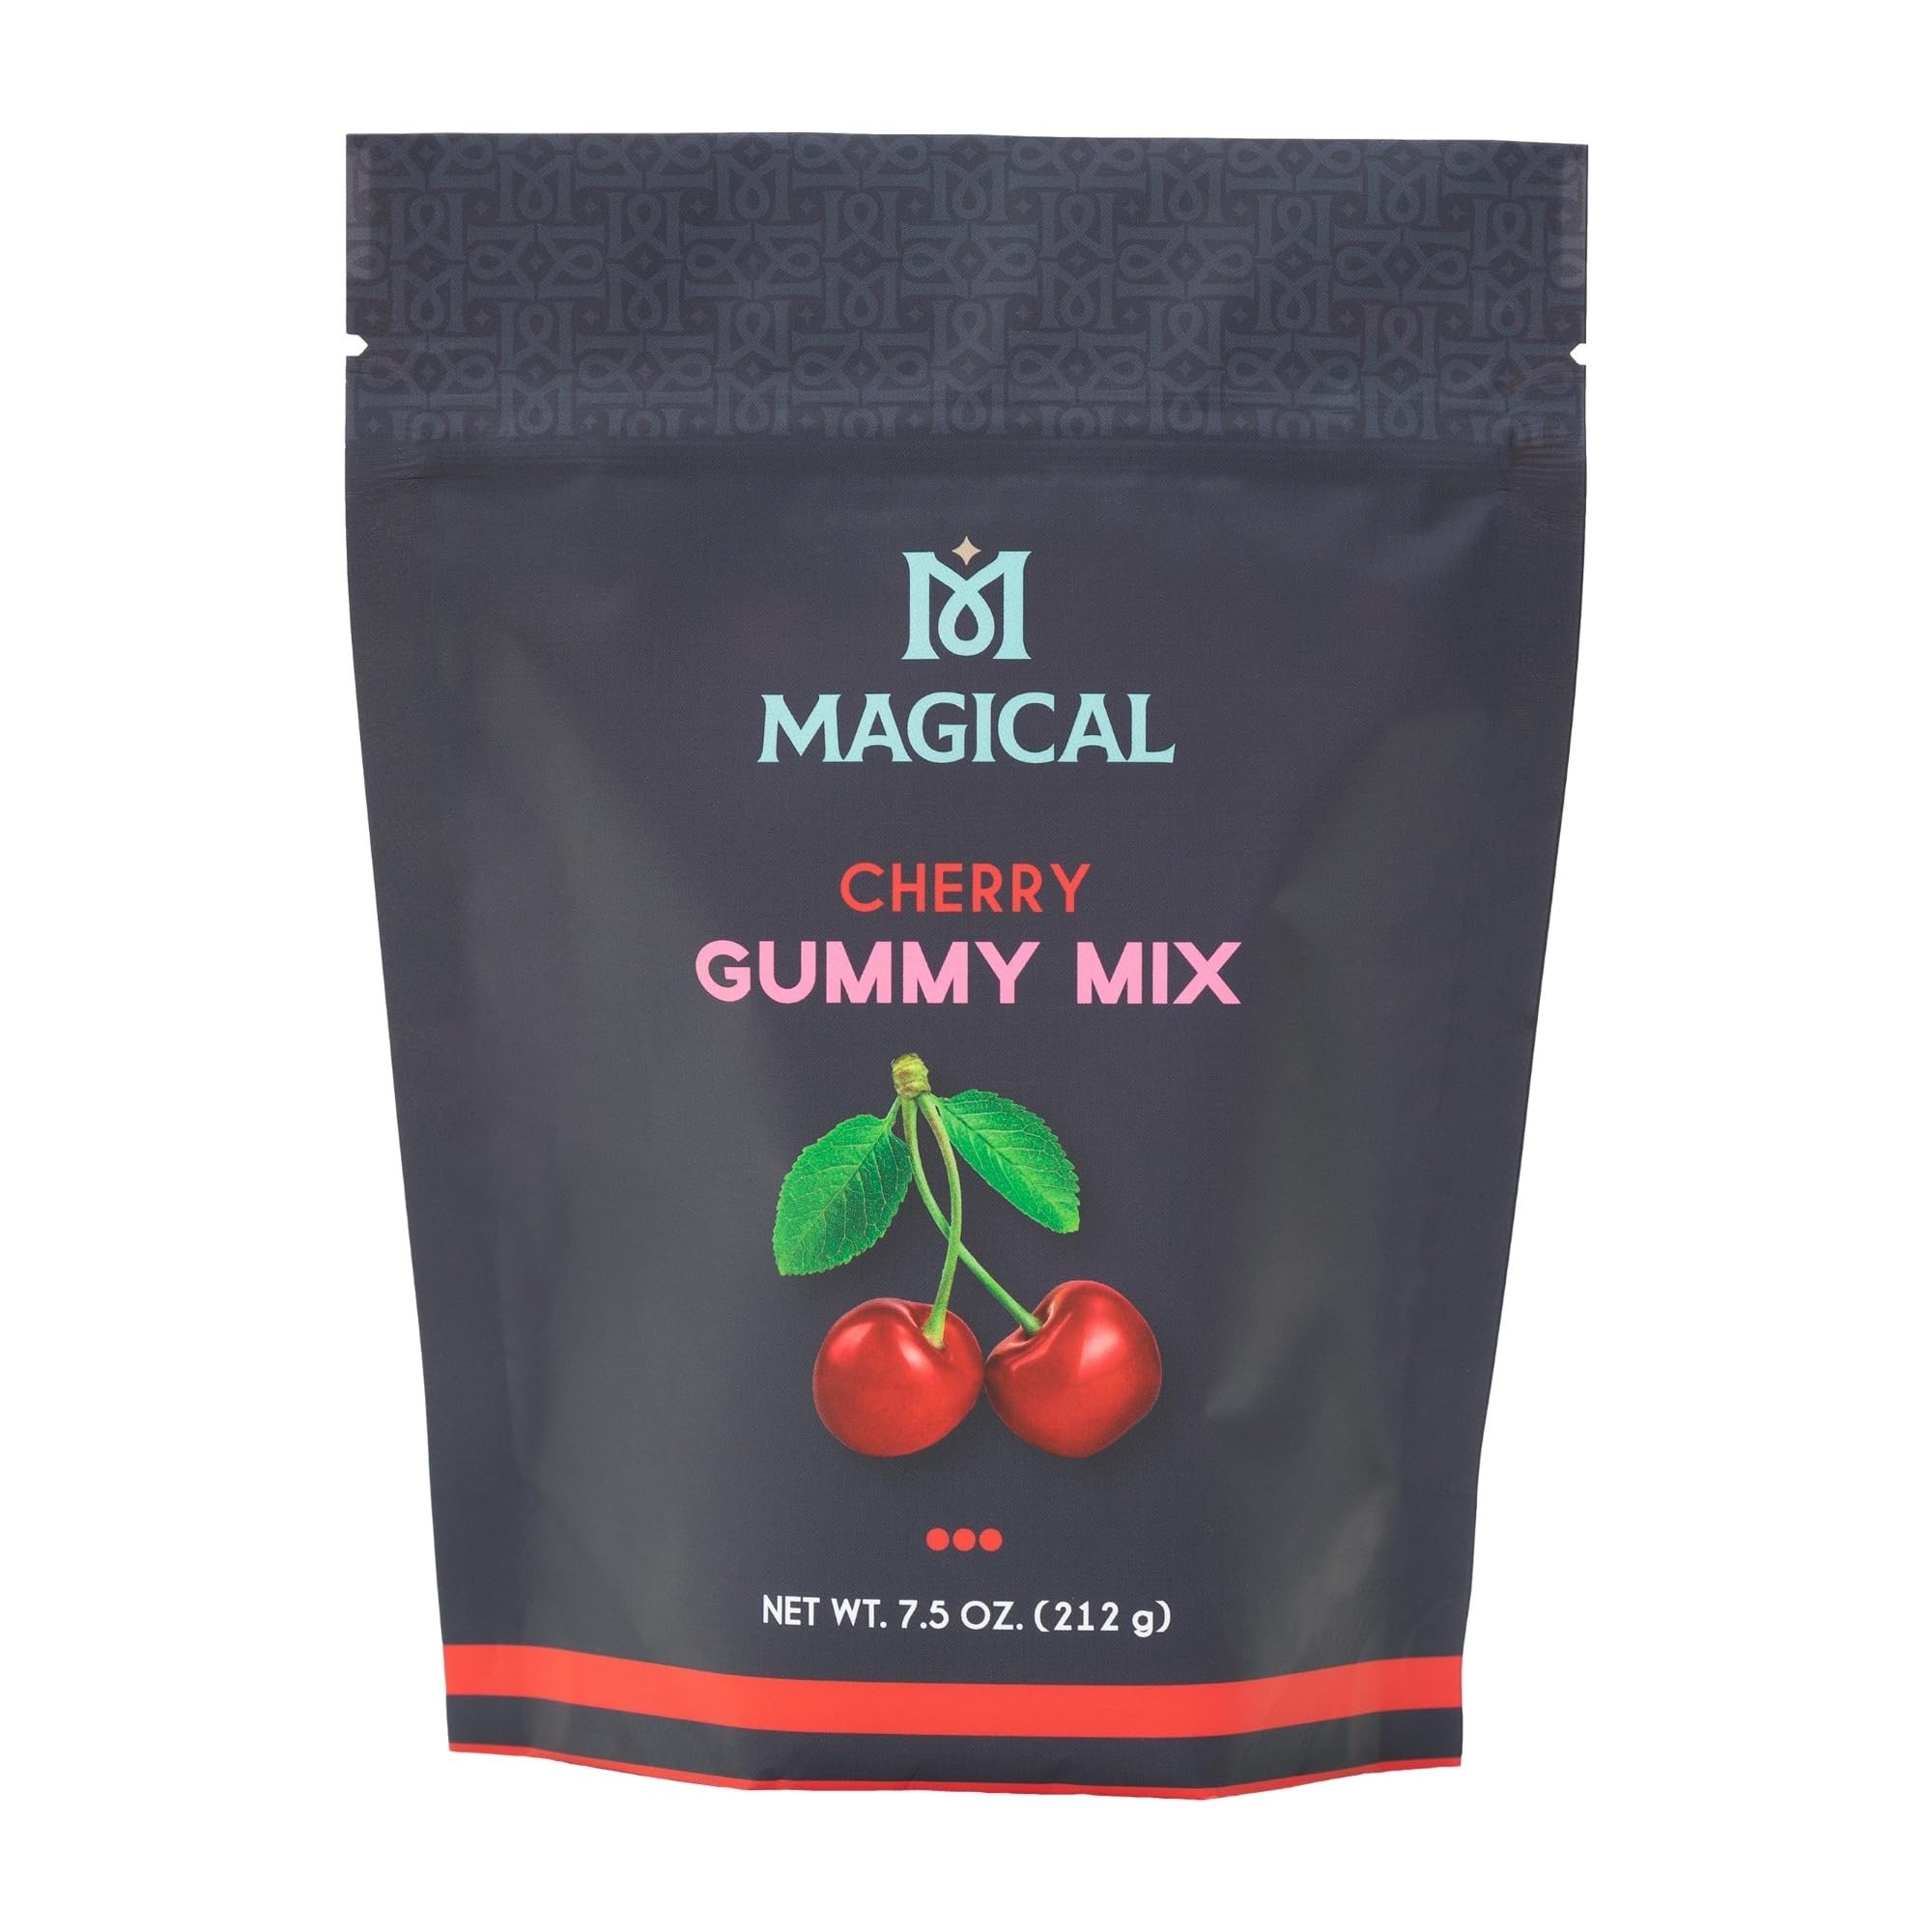
Item Name: Magical Butter Gummy Mix - Gelatin Powder Mix for Chewy Candy - Gummy Mixture for Edible Candy - Delicious & Easy-to-Use Powder Mix - Tart Gummy Mixture - Cherry
Bullet Point 1: Flavorful Treat: Our cherry gummy mix powder for edible candy offers a tart taste for a delightful bullseye candy experience
Bullet Point 2: Effortless Gummy Mixture Process: With easy step-by-step instructions, making chewy candy is simple—just add water and your tincture for perfect gummies that come out perfect for beginning bakers
Bullet Point 3: Chewy Candy Mix with Precise Measurements: Each gummy mixture packet makes thirty 10ML gummies, ensuring consistent dosing and a total of 300ML of fruit jelly treats; pair with our molds that hold 45 gummies
Bullet Point 4: Quality Assured Gummy Candies: Made in the USA and third-party lab-tested, our gelatin powder mix guarantees a high-quality, safe treat-making adventure
Bullet Point 5: Versatile Options: Choose from multiple natural flavors to diversify your homemade candy collection
Bullet Point 6: ingredients original gummi infuzium kit snacks worms sour mixed food bulk beginner bears candys mixes best jello kids easyuse trays summer diy birthday ice cream toppings kitchen essentials flavor naturals christmas mixing edibles
Product Description: Step into a world where creating delectable, chewy candy at home is not just possible but also a delightful treat for all ages. Magical Butter Gummy Mix transforms the art of candy making, allowing you to whip up exquisite gummy candy with ease. This premium gelatin powder mix is meticulously formulated to ensure that each batch of gummy mixture yields consistent, delicious results. Perfect for those who aim to hit the bullseye in candy perfection every single time, our mix is the secret ingredient to becoming a confectionery wizard.Crafting your homemade gummies is as easy as it gets with our gummy mix powder for edible candy. With just the addition of water and your choice of tincture, you can create a fruit jelly extravaganza that rivals any store-bought alternative. Each package is designed to make 30 individual gummies, ensuring that you have plenty to share or savor over time. Whether you're in the mood for a tangy treat or a sweet snack, our gummy mixture is versatile enough to cater to all your cravings.Crafting your homemade treats should be a joy, not a chore, and our gummy mix for edible candy makes the process not just easy but also fun. With our gelatin powder mix, you'll be able to create mouthwatering gummies that are perfect for parties, or a little self-indulgence.Magical Butter is revolutionizing home gourmet cooking with innovative, user-friendly kitchen appliances designed to enhance your culinary creations. We are committed to quality, convenience, and creativity, empowering both novice cooks and seasoned chefs to explore the endless possibilities of gourmet cooking. Elevate your cooking and wellness routines with Magical Butter—where tradition meets modernity, and every recipe becomes a magical experience.
Value: 7.6
Unit: Ounce

Price: 17.425